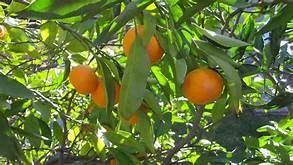
Label: mandarine